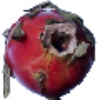
Label: Pitahaya Red 1